Cecil B. Demented

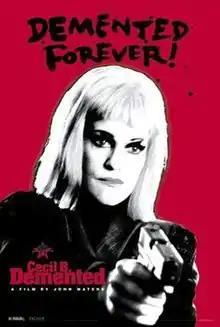
Theatrical release poster

Cecil B. Demented is a 2000 black comedy film written and directed by John Waters. The film stars Melanie Griffith as a snobby A-list Hollywood actress who is kidnapped by a band of terrorist filmmakers; they force her to star in their underground film. Stephen Dorff stars as the eponymous character and leader of the group, with Alicia Witt, Adrian Grenier, Maggie Gyllenhaal, and Michael Shannon co-starring as the rest of his gang of filmmakers.